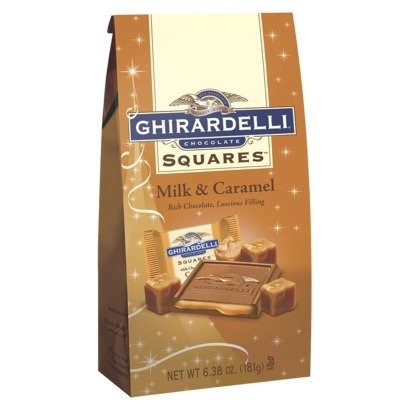
Item Name: Ghirardelli Chocolate Squares, Milk Chocolate with Caramel Filling, 6.38-Ounce Bags (Pack of 3)
Bullet Point 1: Milk Chocolate: Made with rich, creamy milk chocolate for a smooth, sweet taste
Bullet Point 2: Caramel Filling: Delicious caramel filling provides a sweet contrast to the chocolate
Bullet Point 3: Bagged Set: Comes in a 3-pack of 6.38 ounce bags for sharing or storing
Bullet Point 4: Ghirardelli Brand: From the famous Ghirardelli Chocolate Company known for quality chocolate
Bullet Point 5: Occasions: Perfect for birthdays, Christmas, celebrations, or just because
Value: 19.14
Unit: Ounce

Price: 6.39